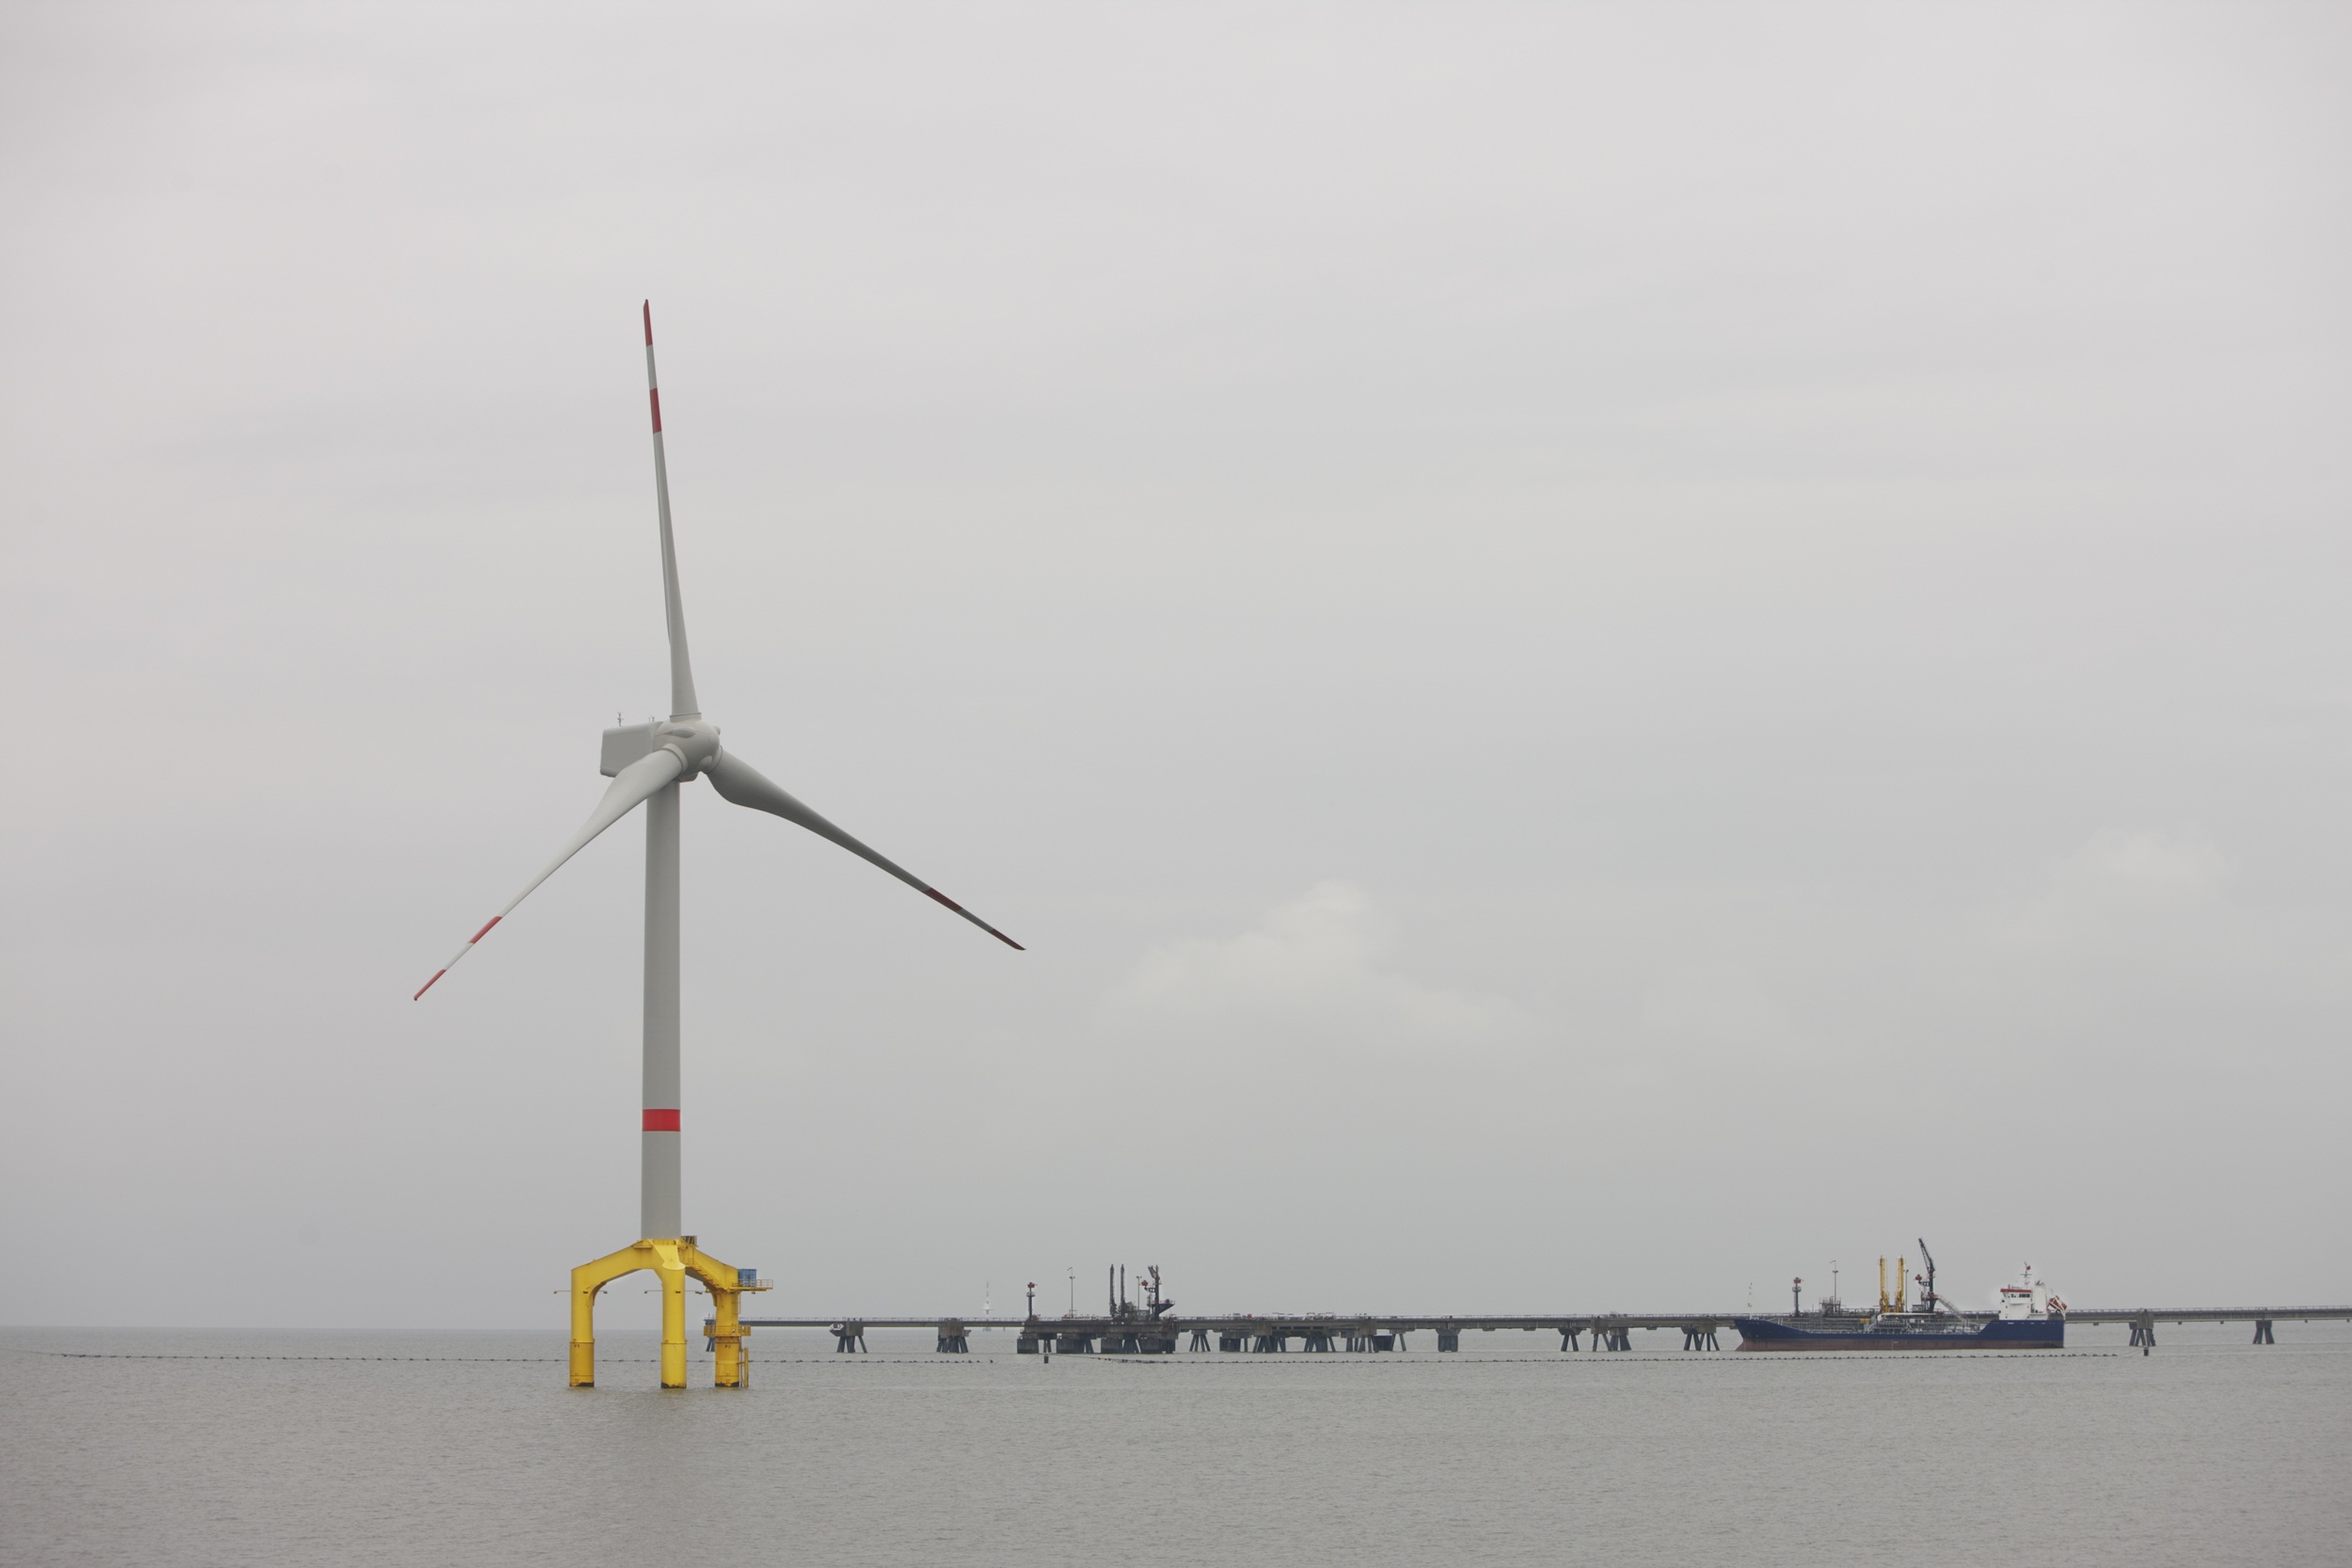
sea, coast, water, lake, windmill, wind, mast, low tide, machine, wind turbine, pinwheel, wind energy, energy, ecology, wind power, wind farm, rotor, power generation, north sea, mecklenburg, offshore, wadden sea, nordfriesland, environmental technology, watts, windr der, rotor blades